Bird anatomy

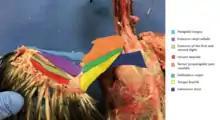
Labelled dorsal musculature of a pigeon wing

Birds have unique necks which are elongated with complex musculature as it must allow for the head to perform functions other animals may utilize pectoral limbs for.